Alexander the Great

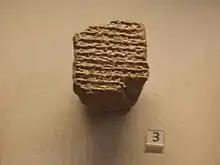
A Babylonian astronomical diary (c. 323–322 BC) recording the death of Alexander (British Museum, London)

East of Porus's kingdom, near the Ganges River, was the Nanda Empire of Magadha, and further east, the Gangaridai Empire of Bengal region of the Indian subcontinent. Fearing the prospect of facing other large armies and exhausted by years of campaigning, Alexander's army mutinied at the Hyphasis River (Beas), refusing to march farther east. This river thus marks the easternmost extent of Alexander's conquests.